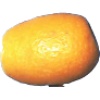
Label: Kumquats 1